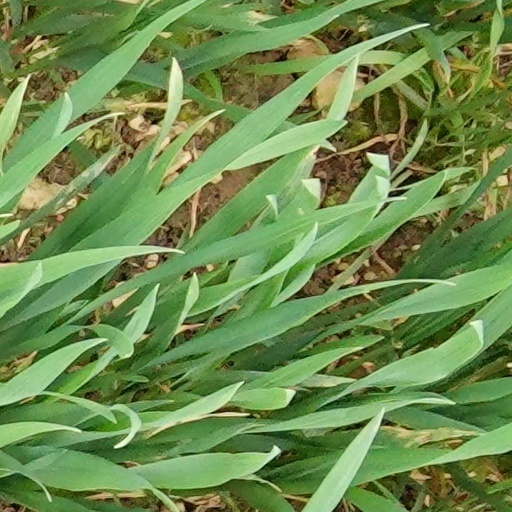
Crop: wheat